Describe the emotion expressed in this image:  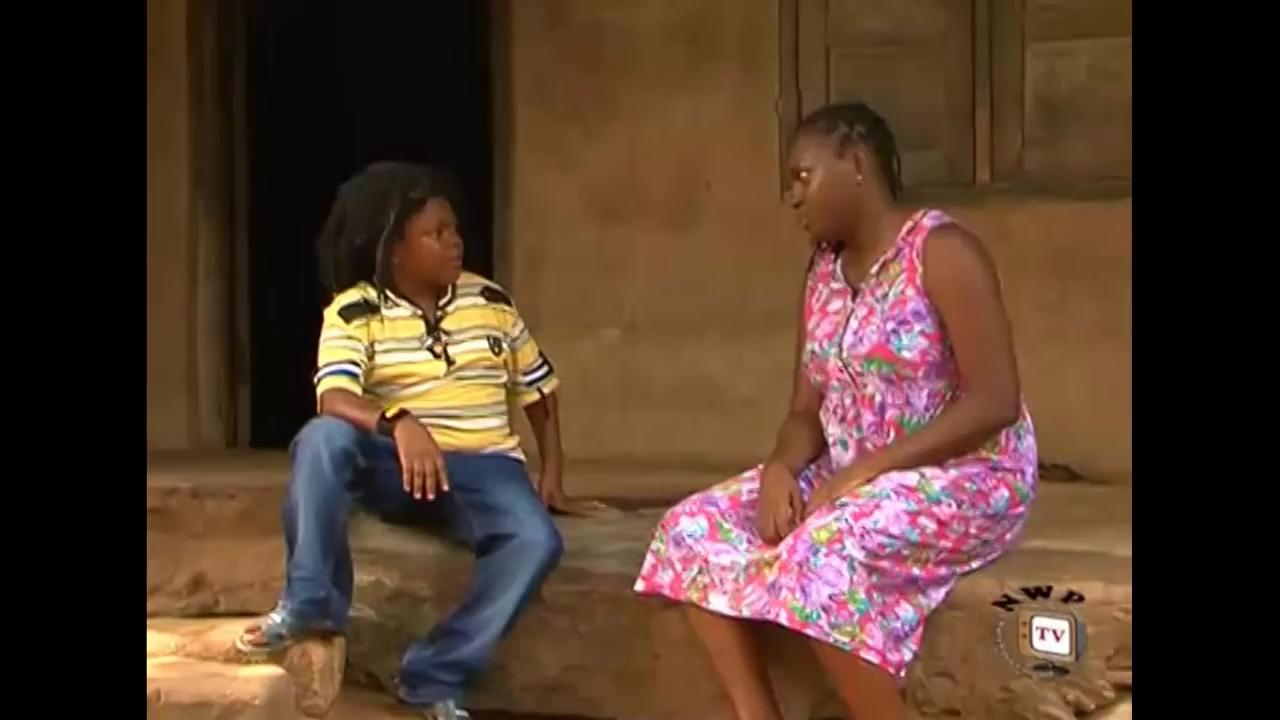
This person displays Fear, valence and arousal with low intensity.